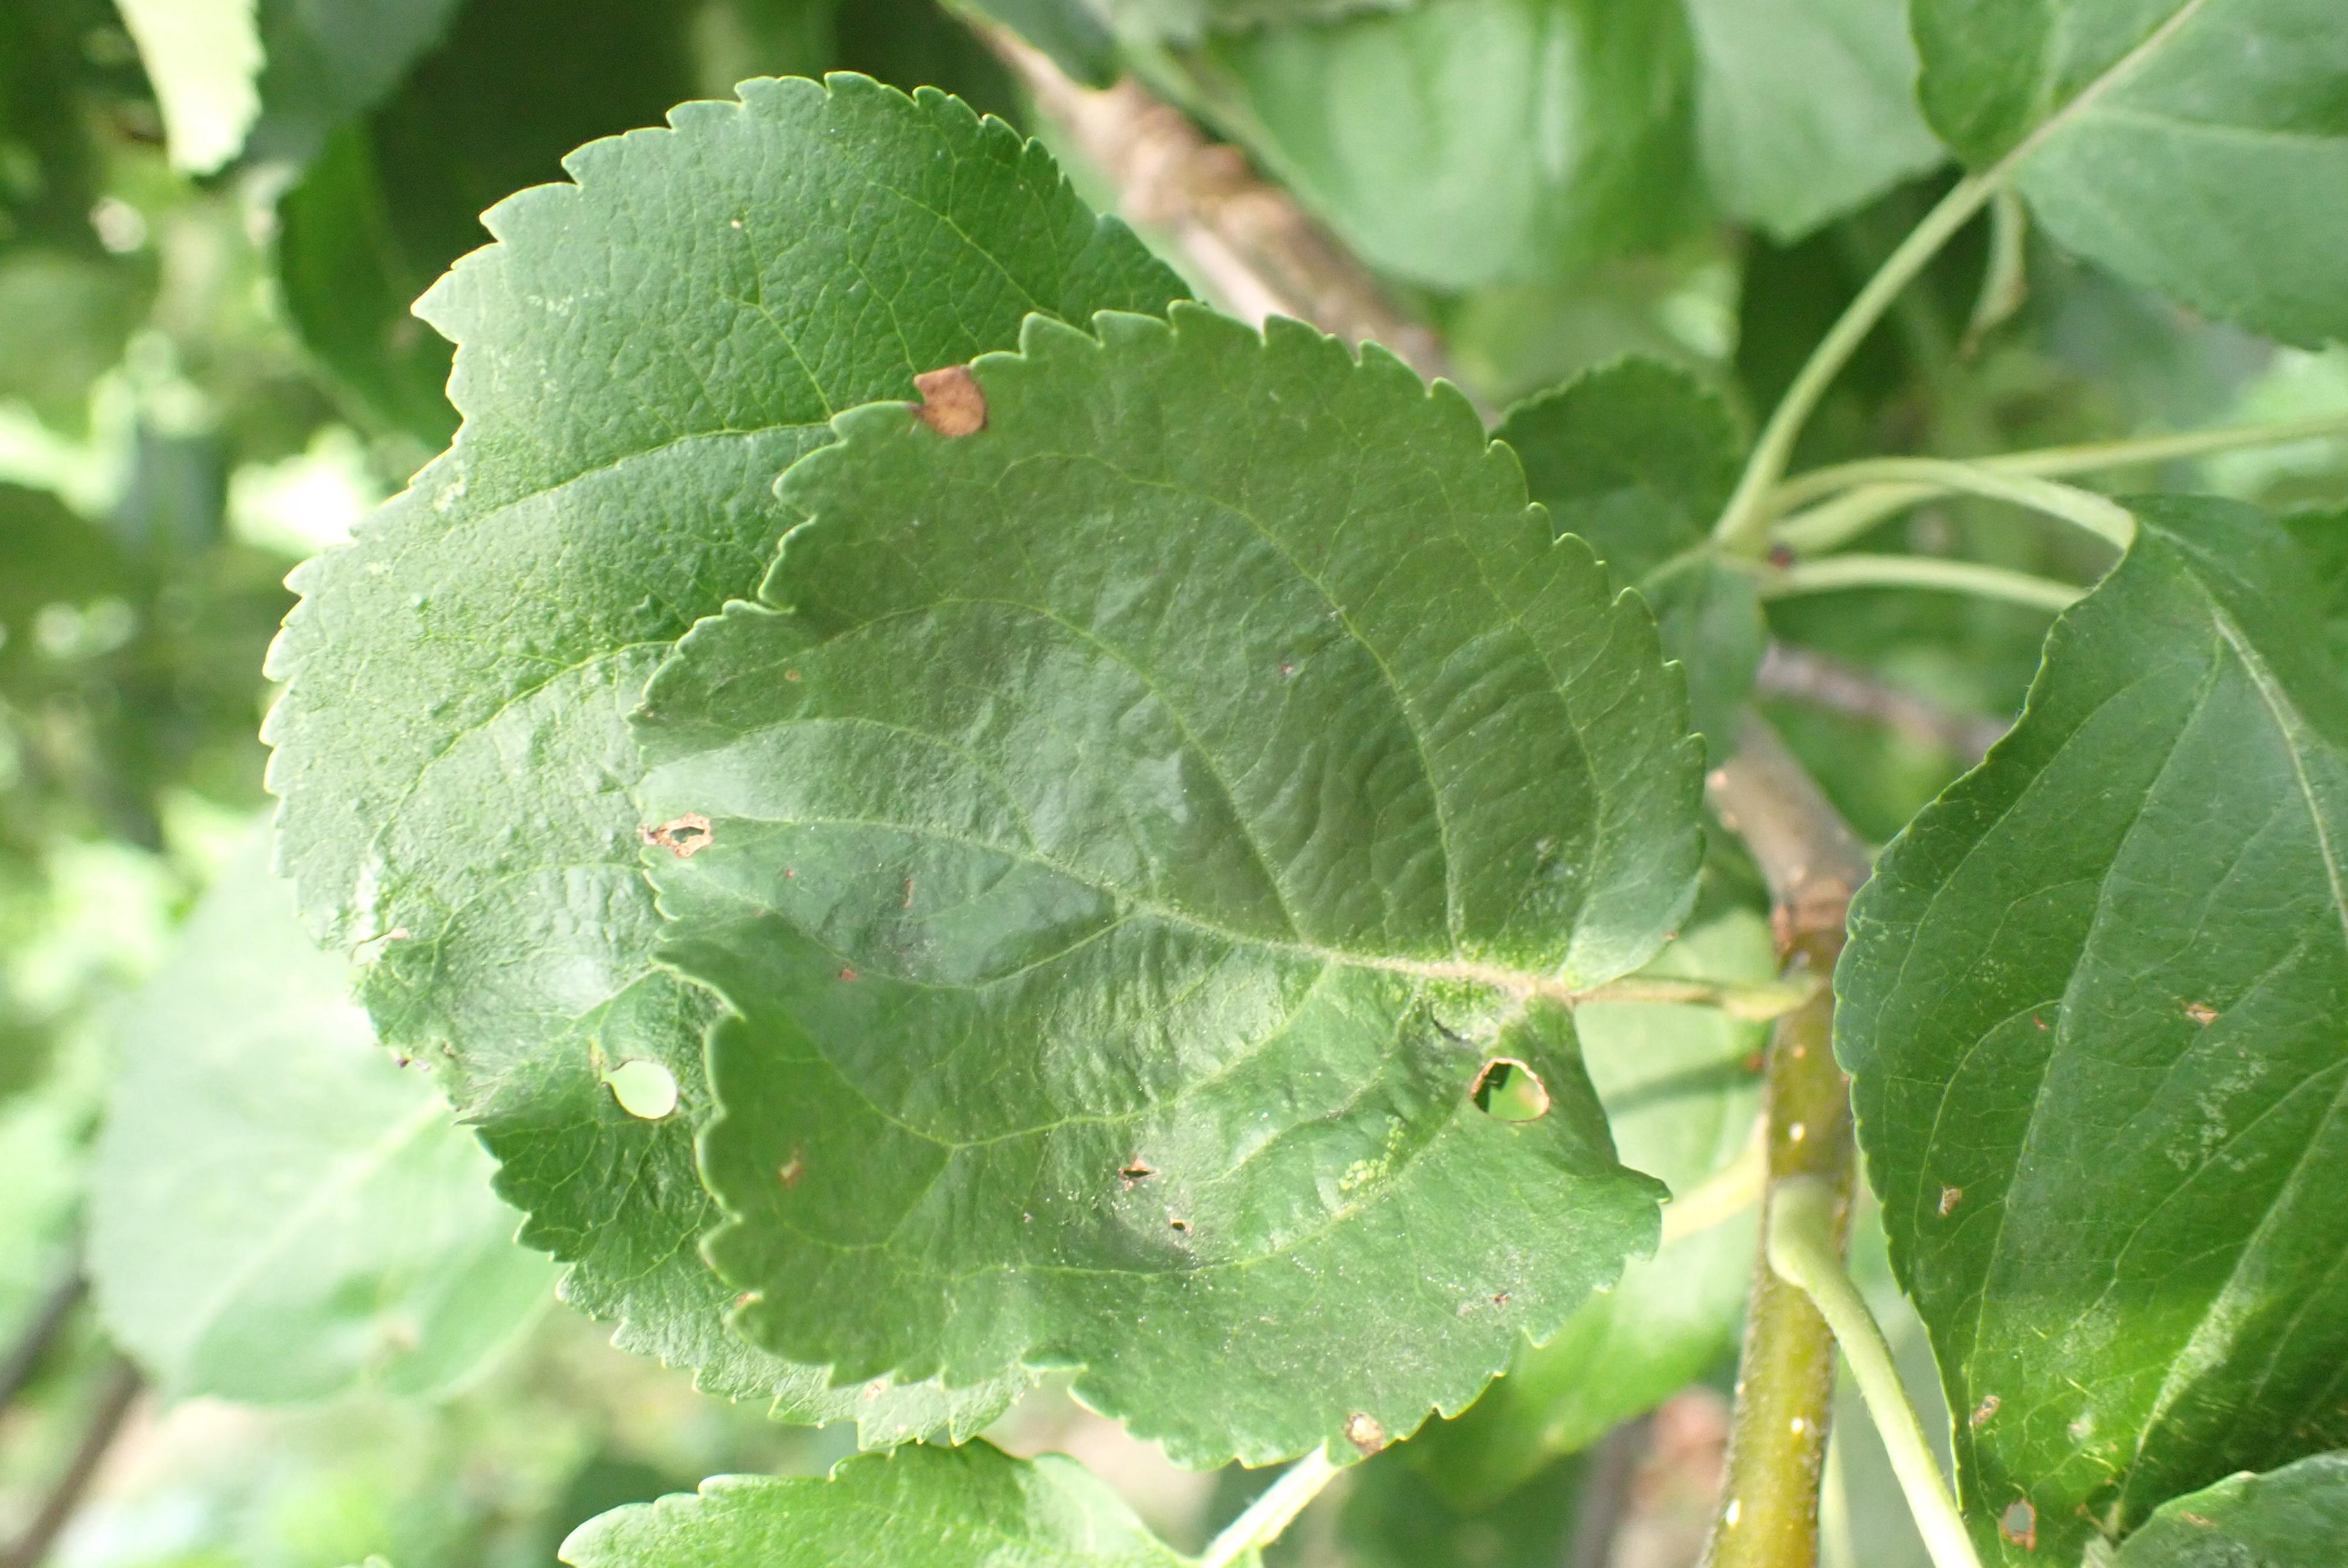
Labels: frog_eye_leaf_spot